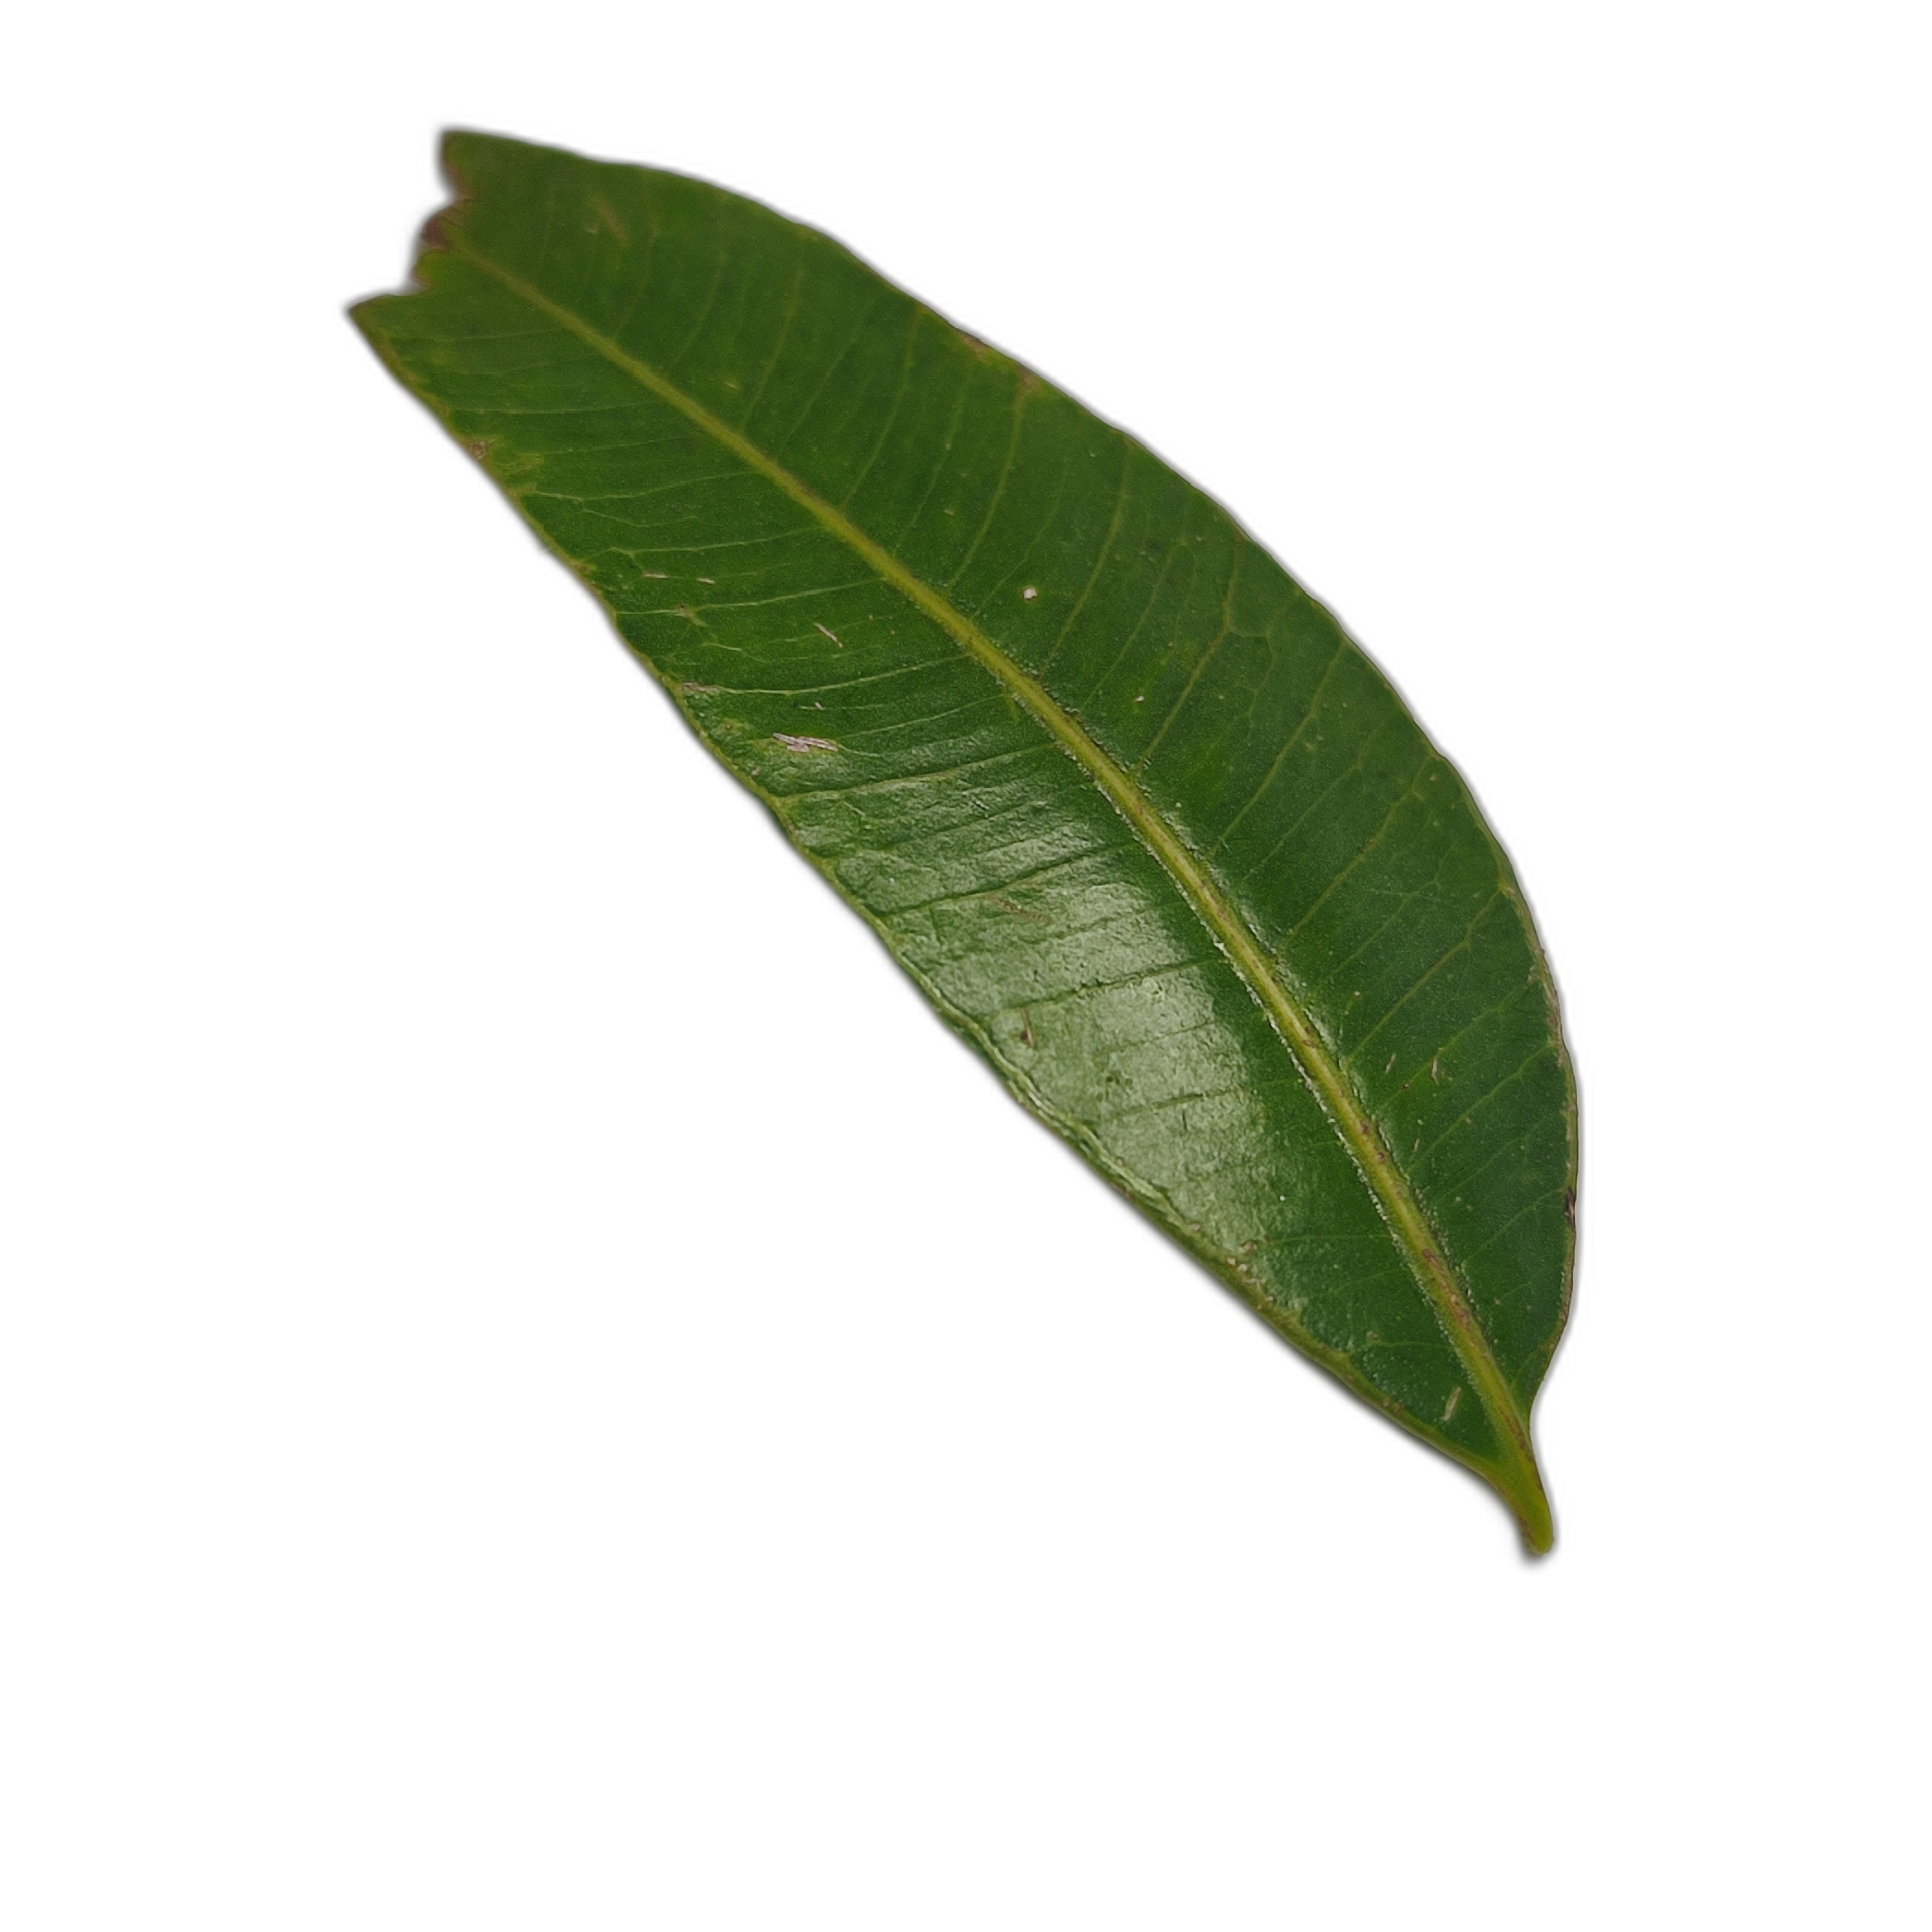
Label: healthy